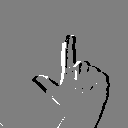
ASL letter: l